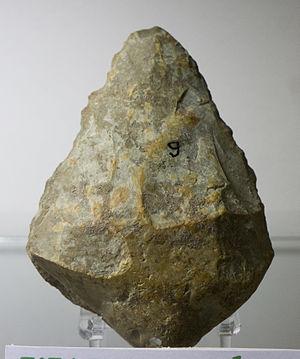
La grotte de Vogelherd, formée de roches karstiques, est localisée près de la ville de Niederstotzingen au sein de la vallée de la Lone dans le Land du Bade-Wurtemberg, en Allemagne.